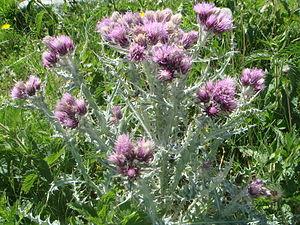
La réserve naturelle nationale de la vallée d'Eyne est une réserve naturelle nationale située en Occitanie. Classée en 1993, elle occupe une surface de 1 177,31 hectares et protège la partie supérieure de la vallée d'Eyne.